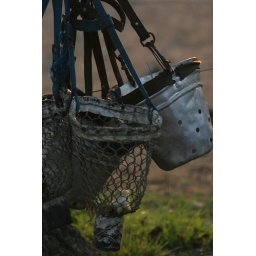
Feeding bags for the polo horses at Rincon Alto in Manzanares, Argentina